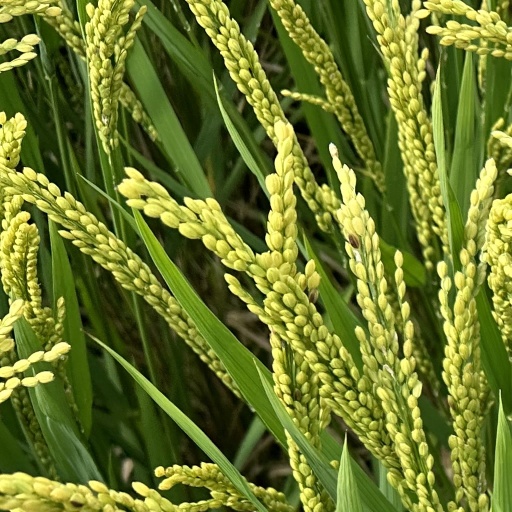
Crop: rice